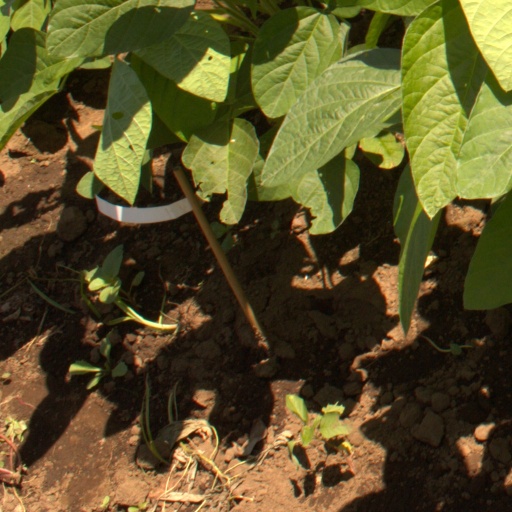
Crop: soybean